Kari Bruwelheide

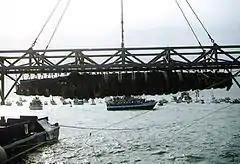
"H. L. Hunley", suspended from a crane during its recovery from Charleston Harbor, August 8, 2000

In April 1995, the wreck of the "H. L. Hunley", along with the skeletal remains of eight crew members was discovered by diver Ralph Wilbanks, while overseeing a NUMA dive team led by marine archeologist Clive Cussler. Five years later, the submarine was recovered from the Charleston Harbor and transferred to the Warren Lasch Conservation Center at the former Charleston Navy Yard. The wreck was placed in a 55,000-gallon tank filled with fresh water and treated with an electric current to minimize corrosion, beginning the process of desalination. Owsley and Richard Jantz of the University of Tennessee were called to lead the forensic investigation. At this time, the tank and submarine were raised to drydock and periodically drained in preparation for research and analysis.